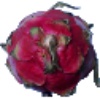
Label: red_pitahaya